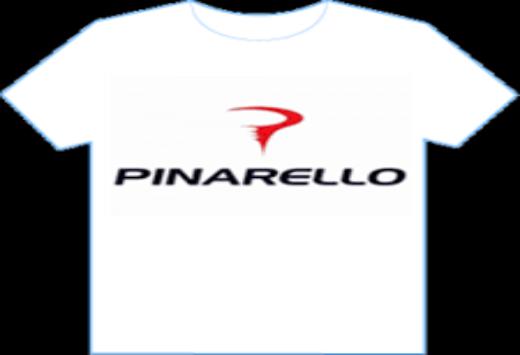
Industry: Transportation